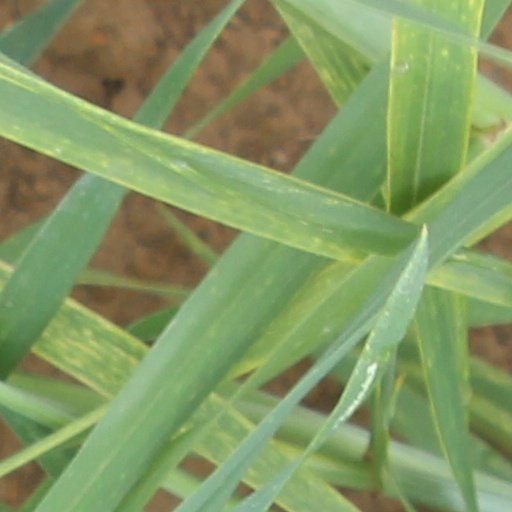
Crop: wheat